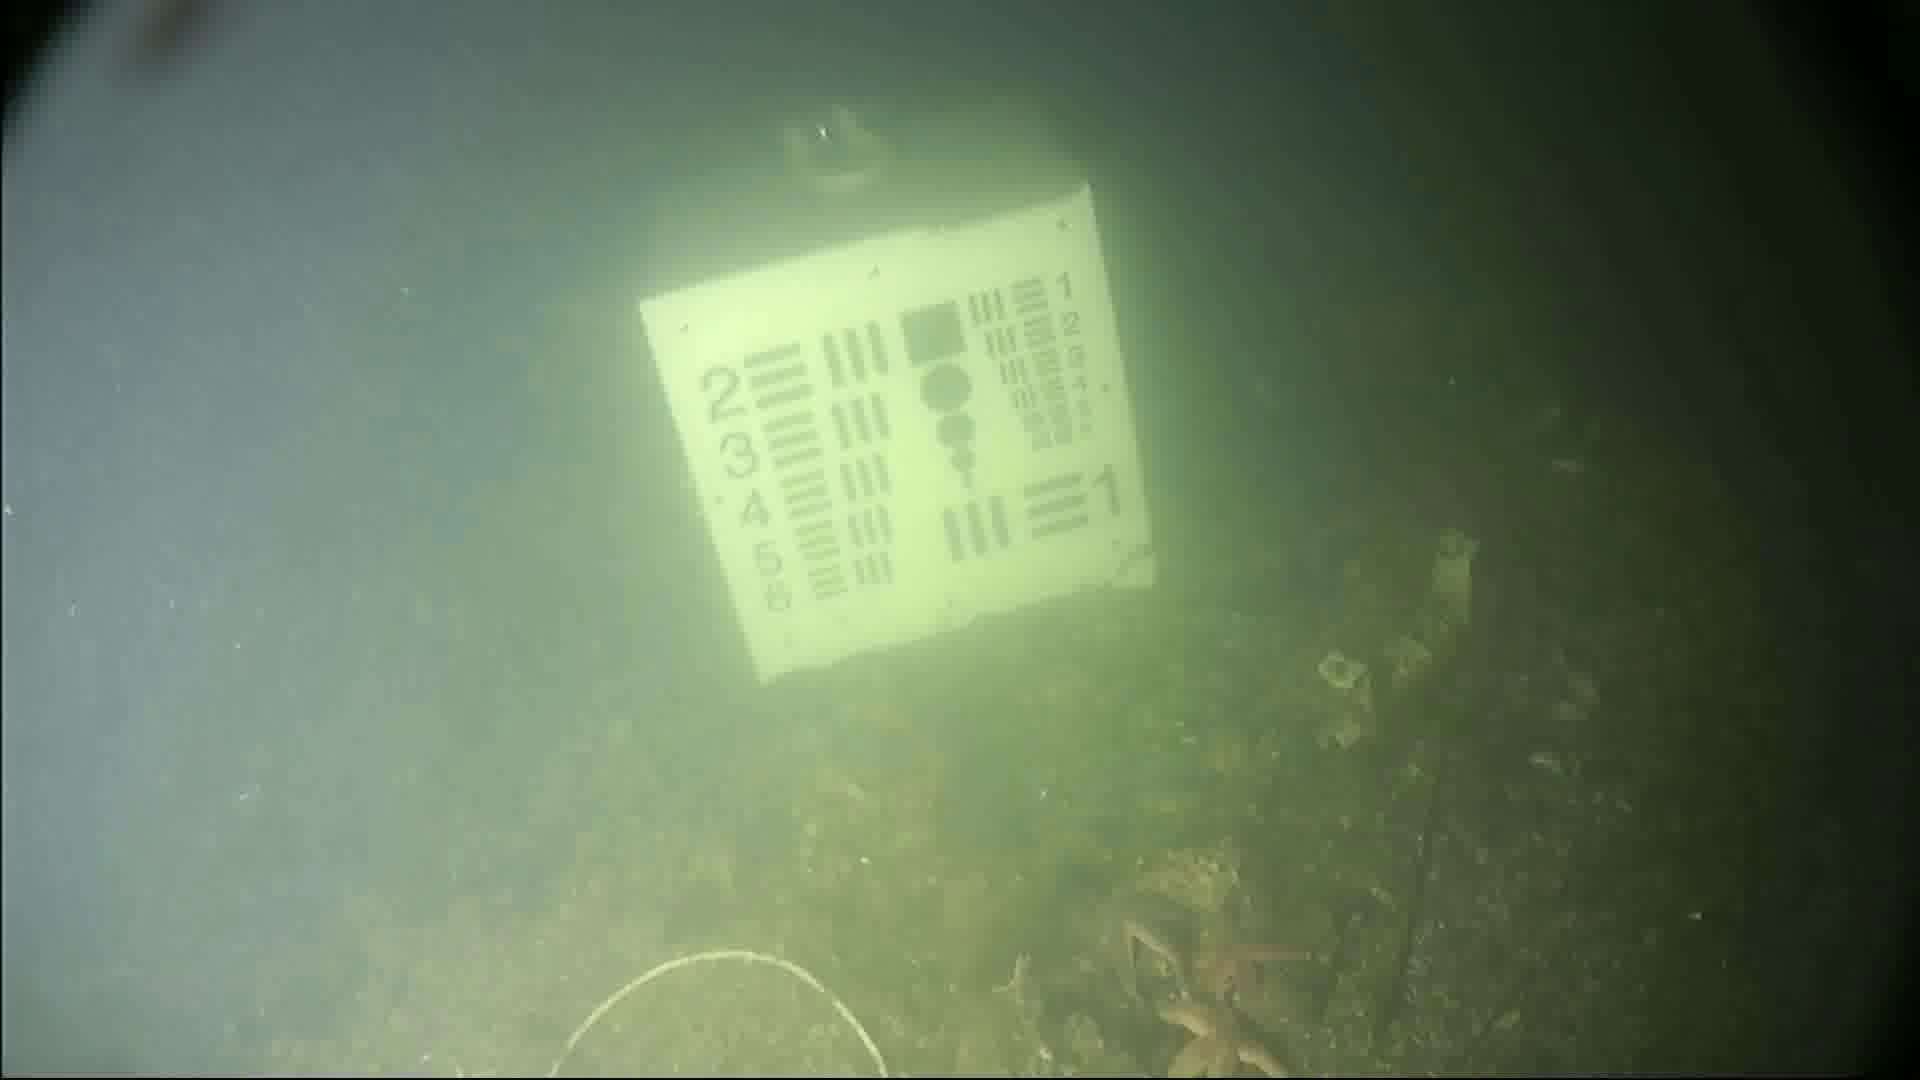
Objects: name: starfish